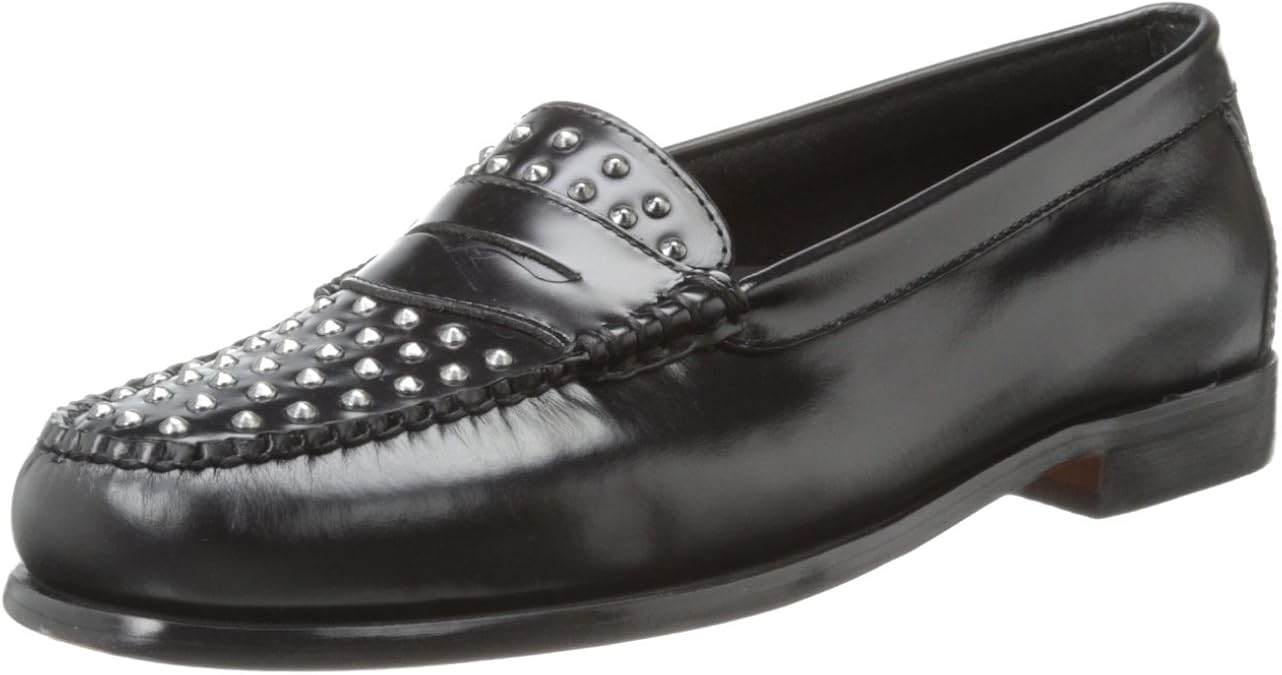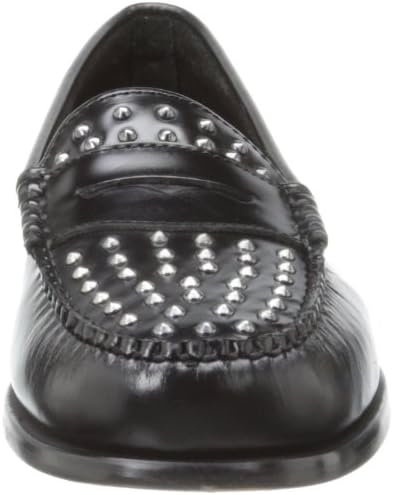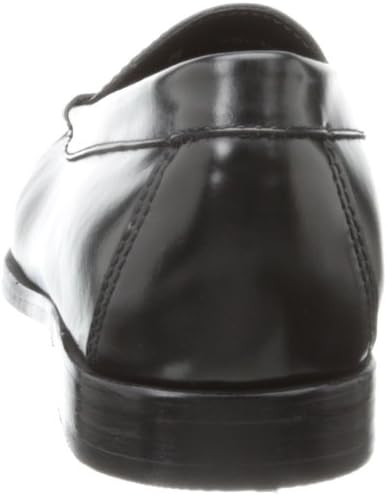
G.H. Bass & Co. Women's Wayfarer-5 Loafer
Category: AMAZON FASHION
Whether you're shopping for men's, women's, or kids' shoes, you'll find eye-catching styles designed with full days in mind. G.H. Bass styles fit you and the things you do. Classic, all-purpose styles like their original loafers go everywhere, tailored work looks transform plain into polished, and weekend casuals, from sandals to thongs to slip-ons, keep your feet happy while you're on your own time. Shoes worthy of the G.H. Bass label reflect today's latest looks, without overlooking wearability.
Features: 100% Leather | Imported | Leather sole | Heel measures approximately 1" | Leather, metal upper | Leather outsole | BLACK 1, BLACK/WHIT 18